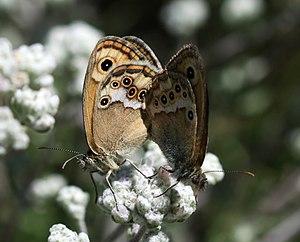
Le Fadet des garrigues est une espèce de lépidoptères de la famille des Nymphalidae et de la sous-famille des Satyrinae.